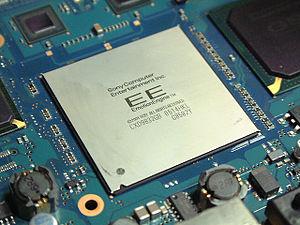
Emotion Engine
L'Emotion Engine est le processeur principal de la PlayStation 2. Il est basé sur un cœur MIPS R5900i, un processeur 64 bits. Il s'agit d'un microprocesseur VLSI produit en collaboration par Sony Computer Entertainment et Toshiba dès 1999 pour la console PlayStation 2.